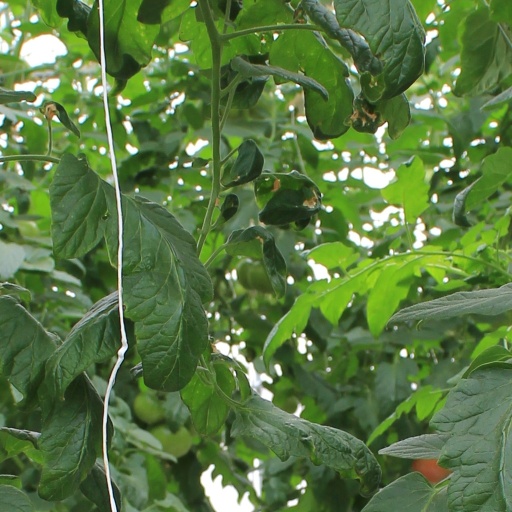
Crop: tomato